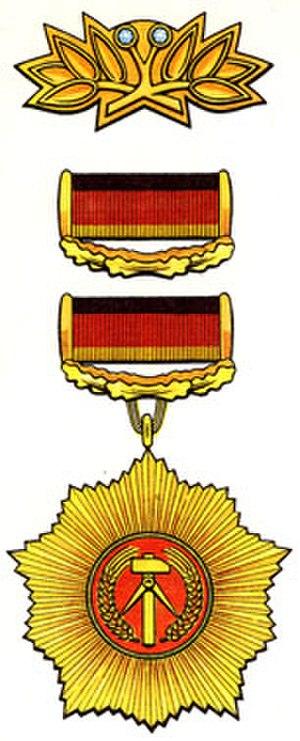
L'Ordre du mérite patriotique est une médaille d'État de la République démocratique allemande (RDA) créé en 1954. Cette décoration distinguait l'excellence de certains Allemands de l'Est, dans toutes les sphères de la vie sociale.